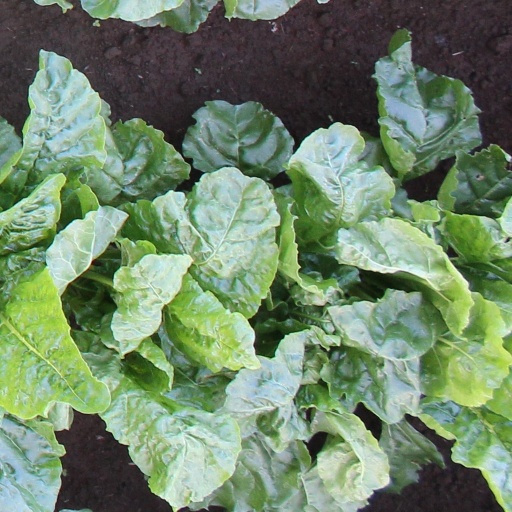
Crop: sugar beet